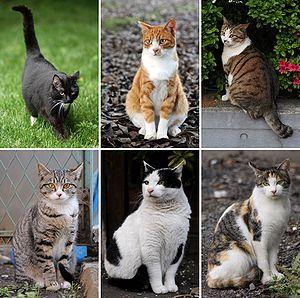
Les chats se distinguent par une grande variété de pelages tant en termes de couleurs, de motifs que de longueurs de poils. On parle alors de « robe ».
Chez le chat, le patron bicolore, dit aussi particolore ou à panachure blanche, correspond à une robe blanche associée à une autre couleur. La quantité de blanc peut aller d'un simple marquage sur les orteils dans le cas d'un gantage à quelques taches de couleurs noyées dans le blanc sur la tête et la queue dans le cas d'un bicolore van. Un vocabulaire spécifique permet de définir la répartition de la couleur sur le corps.